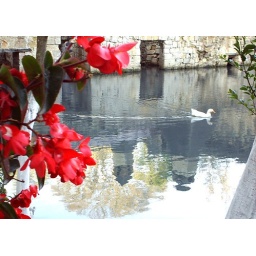
And the duck in the lake